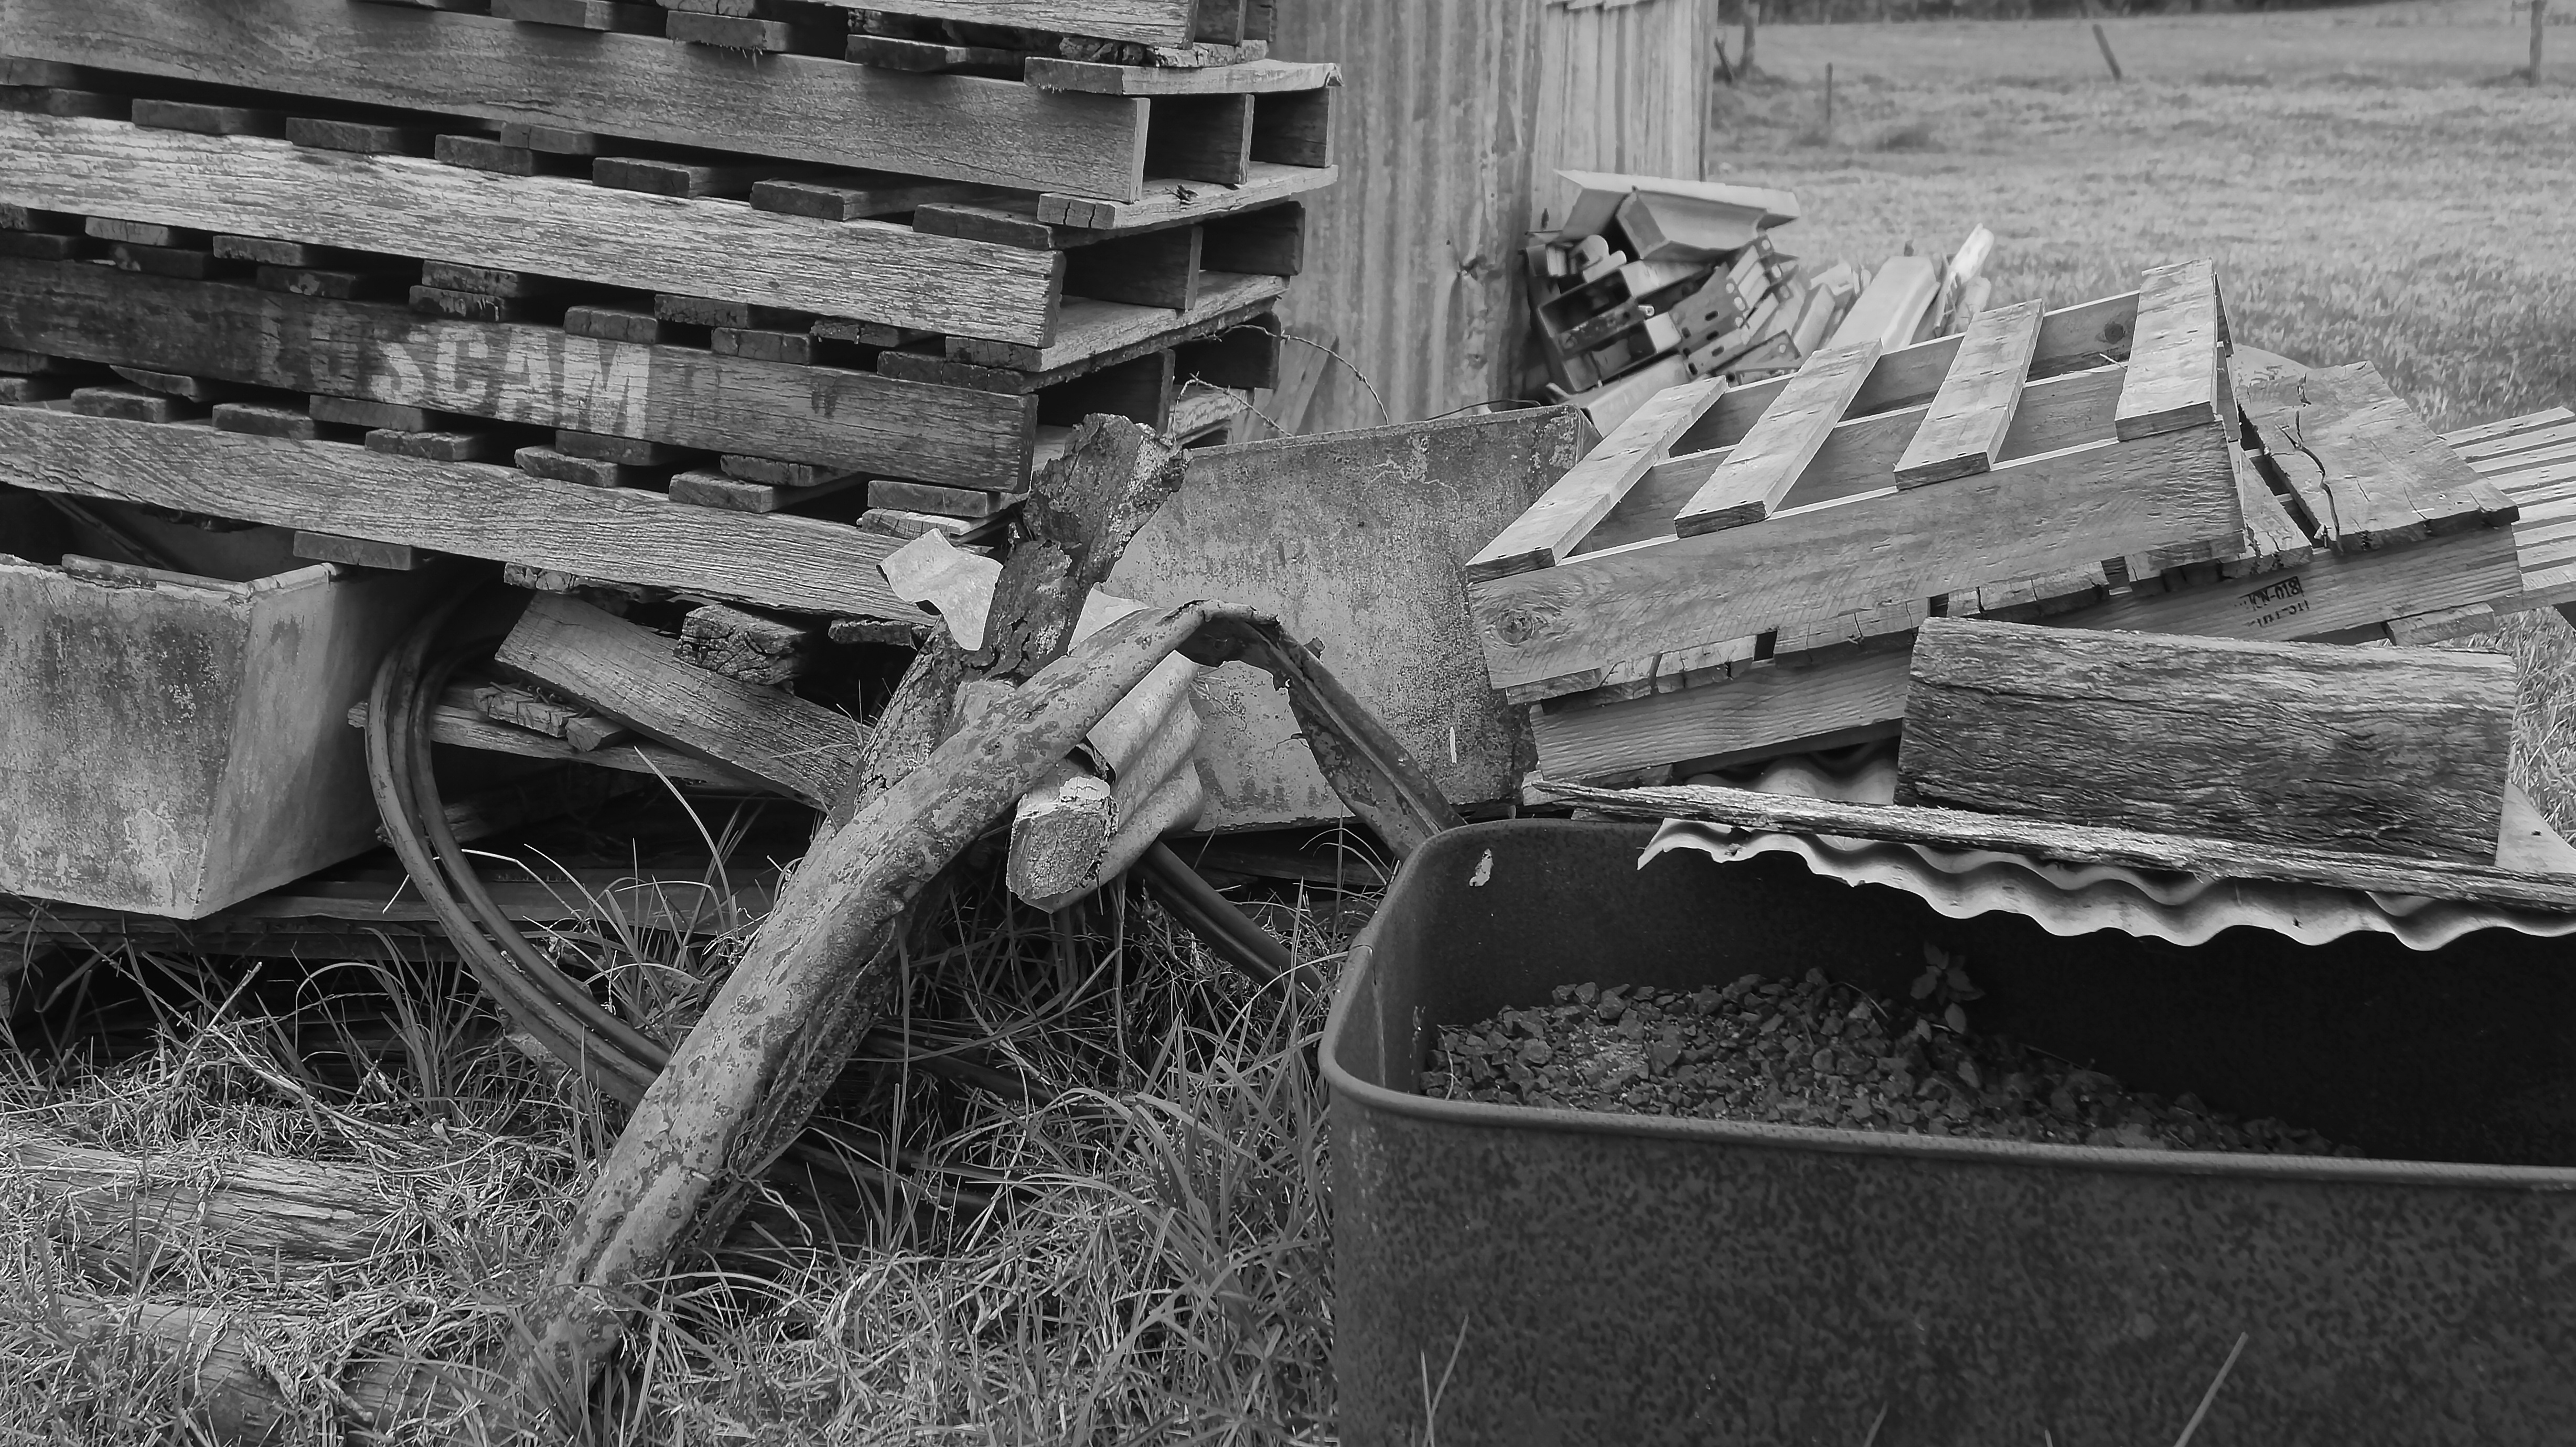
black and white, wood, white, farm, texture, vehicle, black, monochrome, material, pallet, monochrome photography